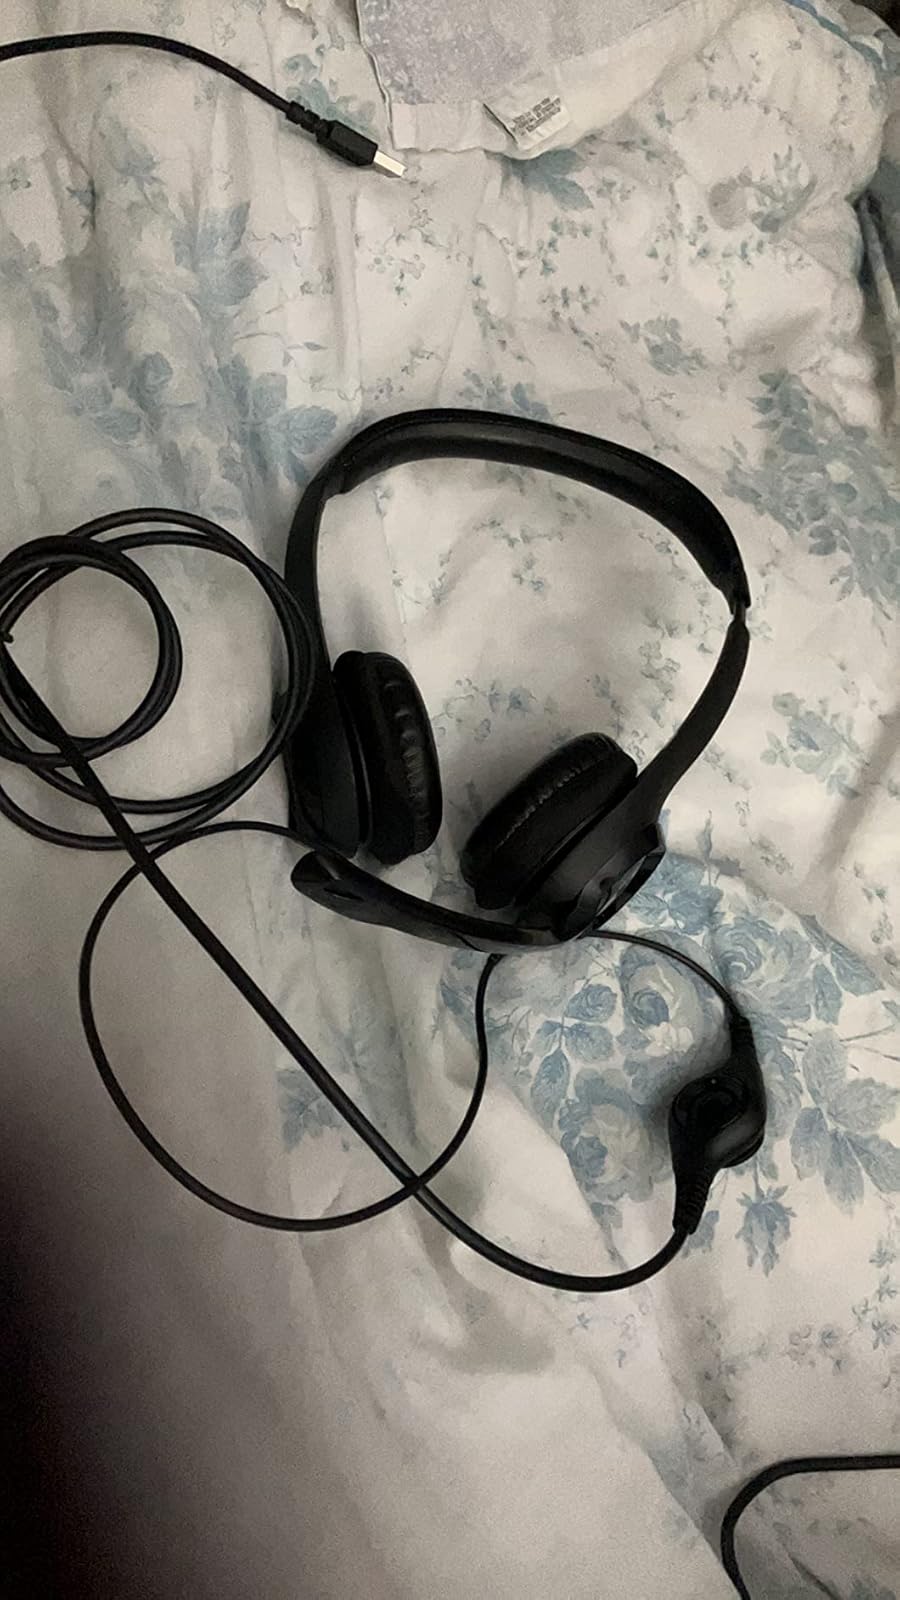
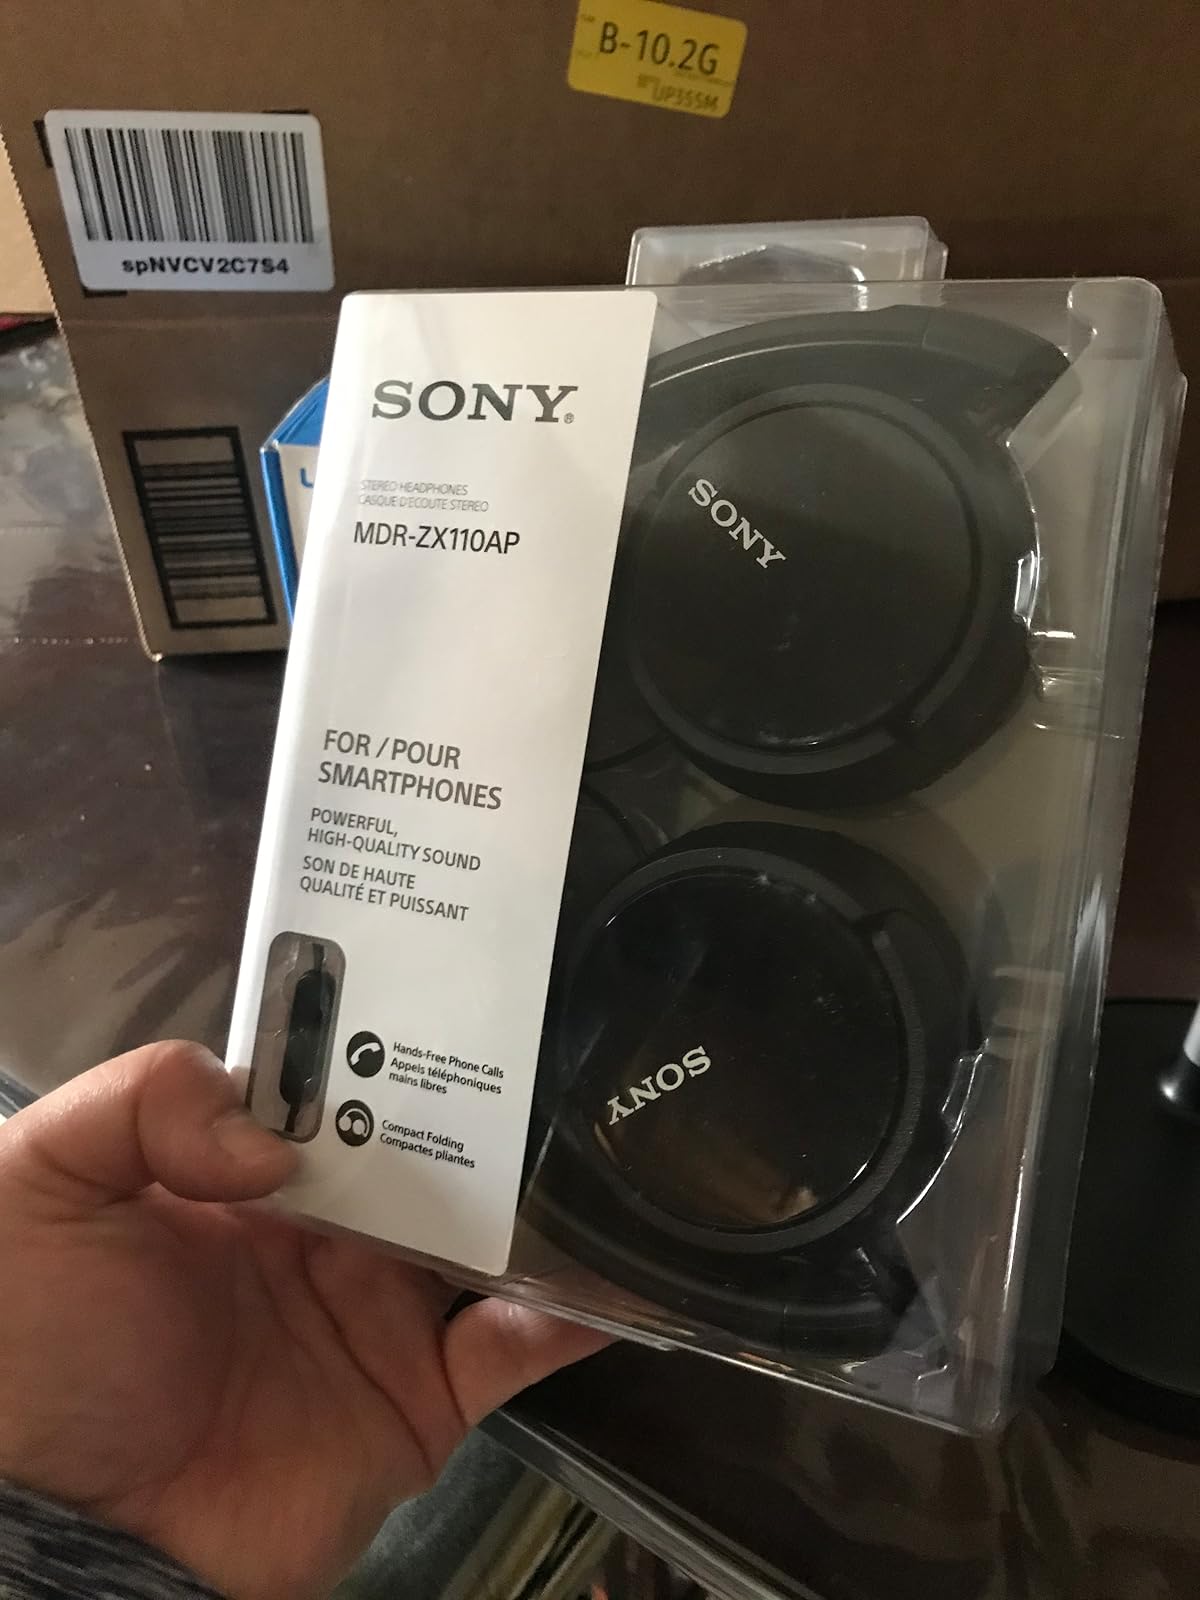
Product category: headphones
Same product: no